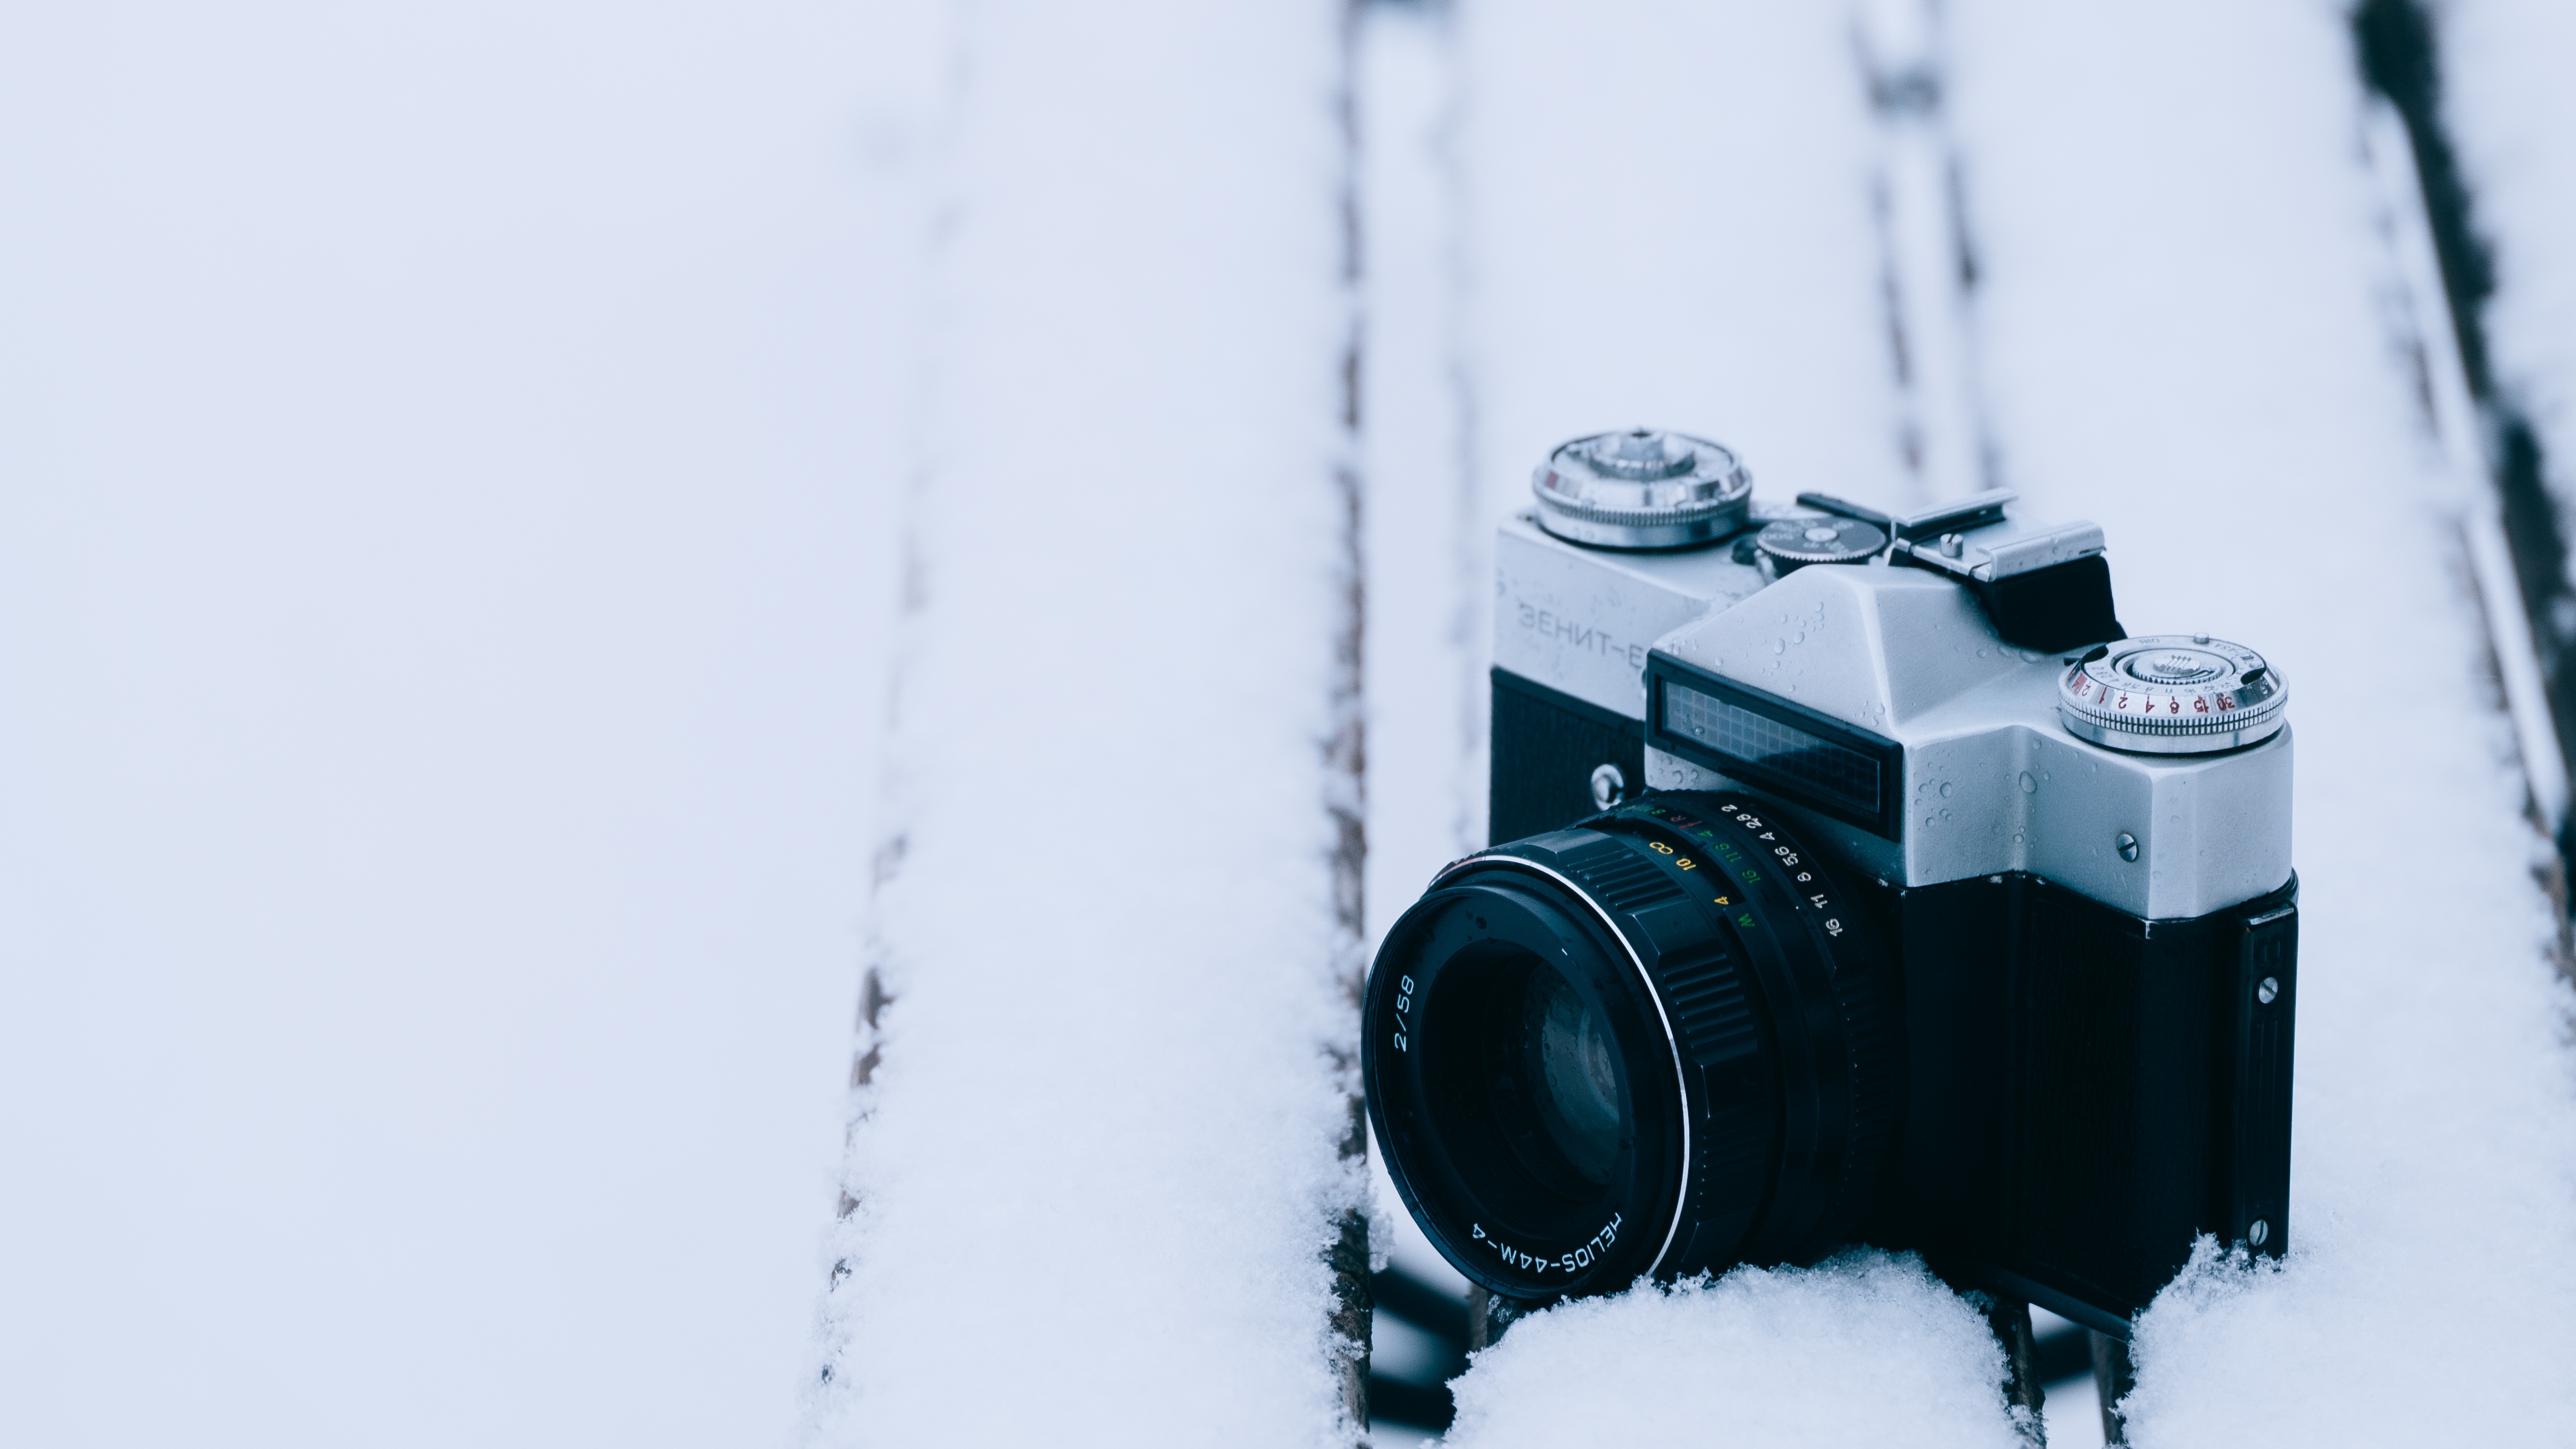
snow, cold, winter, light, white, camera, photography, slr, lens, macro, weather, blue, season, reflex camera, digital camera, single lens reflex camera